List of amphibians and reptiles of Saint Barthélemy

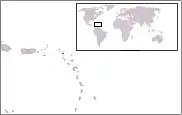
Location of Saint Barthélemy in the Caribbean

This is a list of amphibians and reptiles found on the island of Saint Barthélemy, in the Lesser Antilles chain in the Caribbean. It is taken from the last updated list of the fauna of Saint Barthélemy.